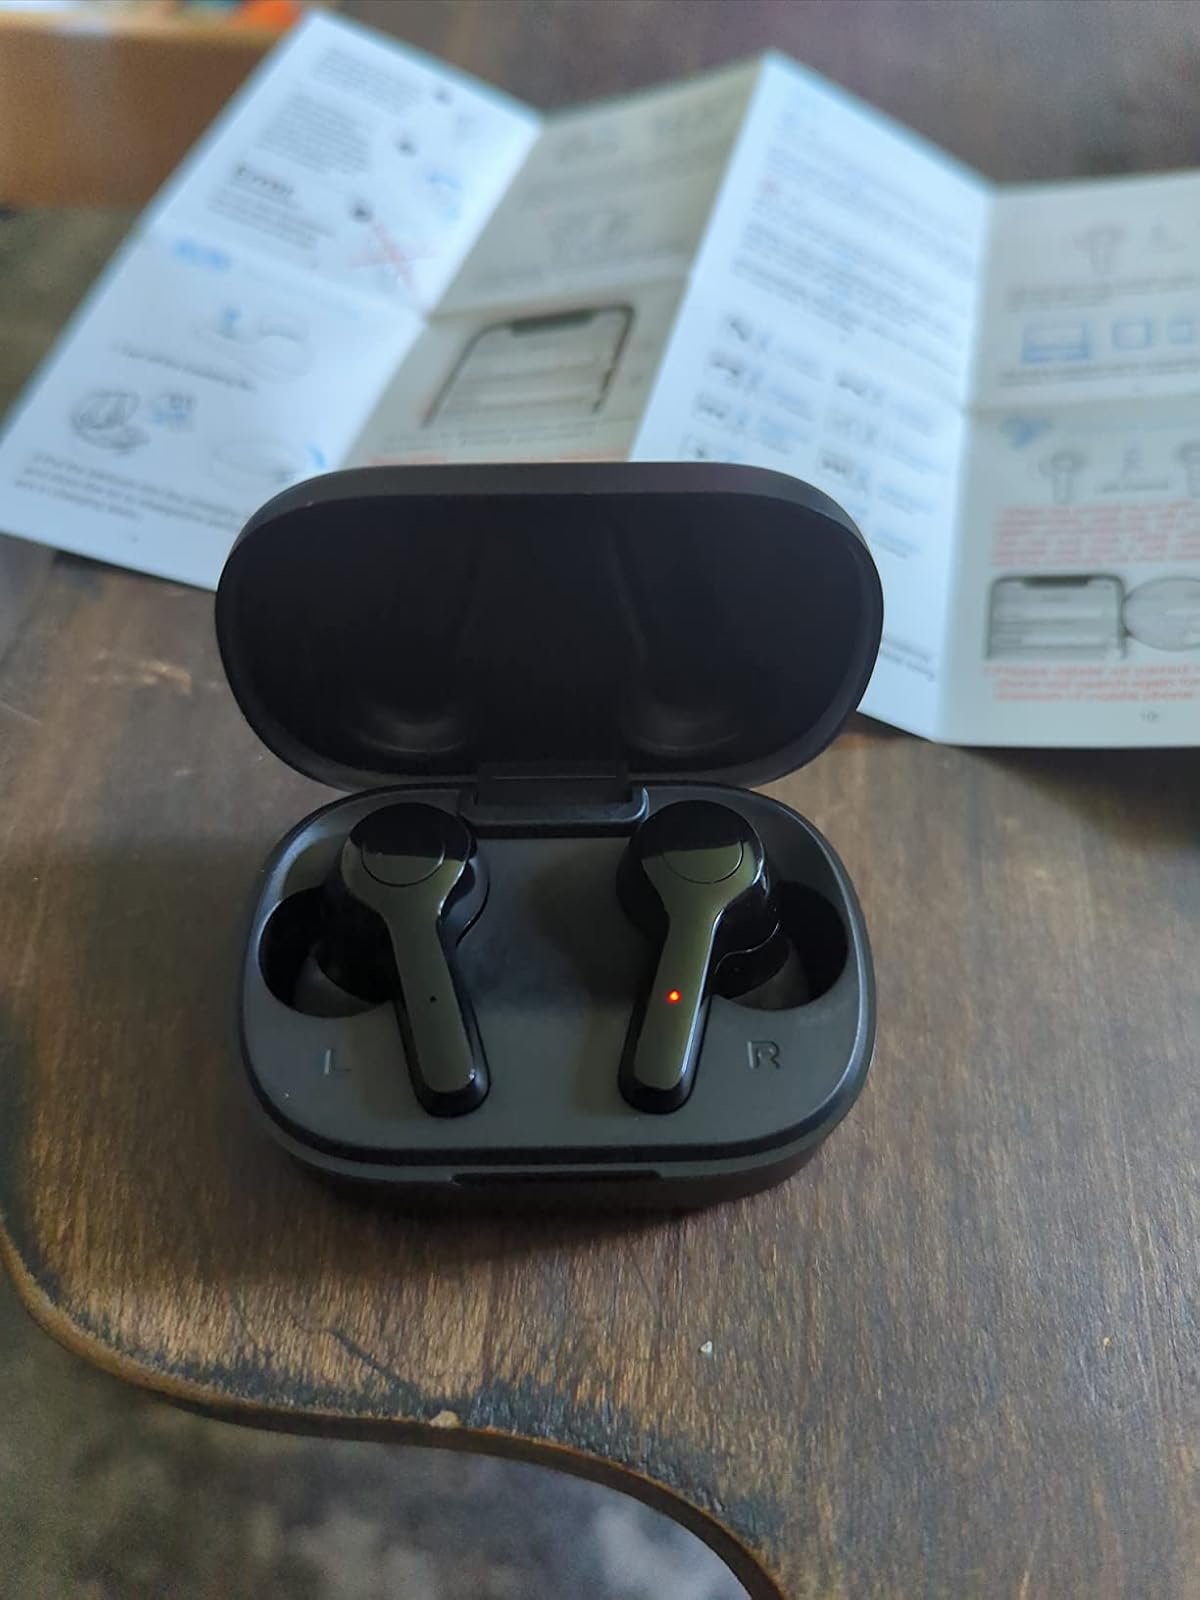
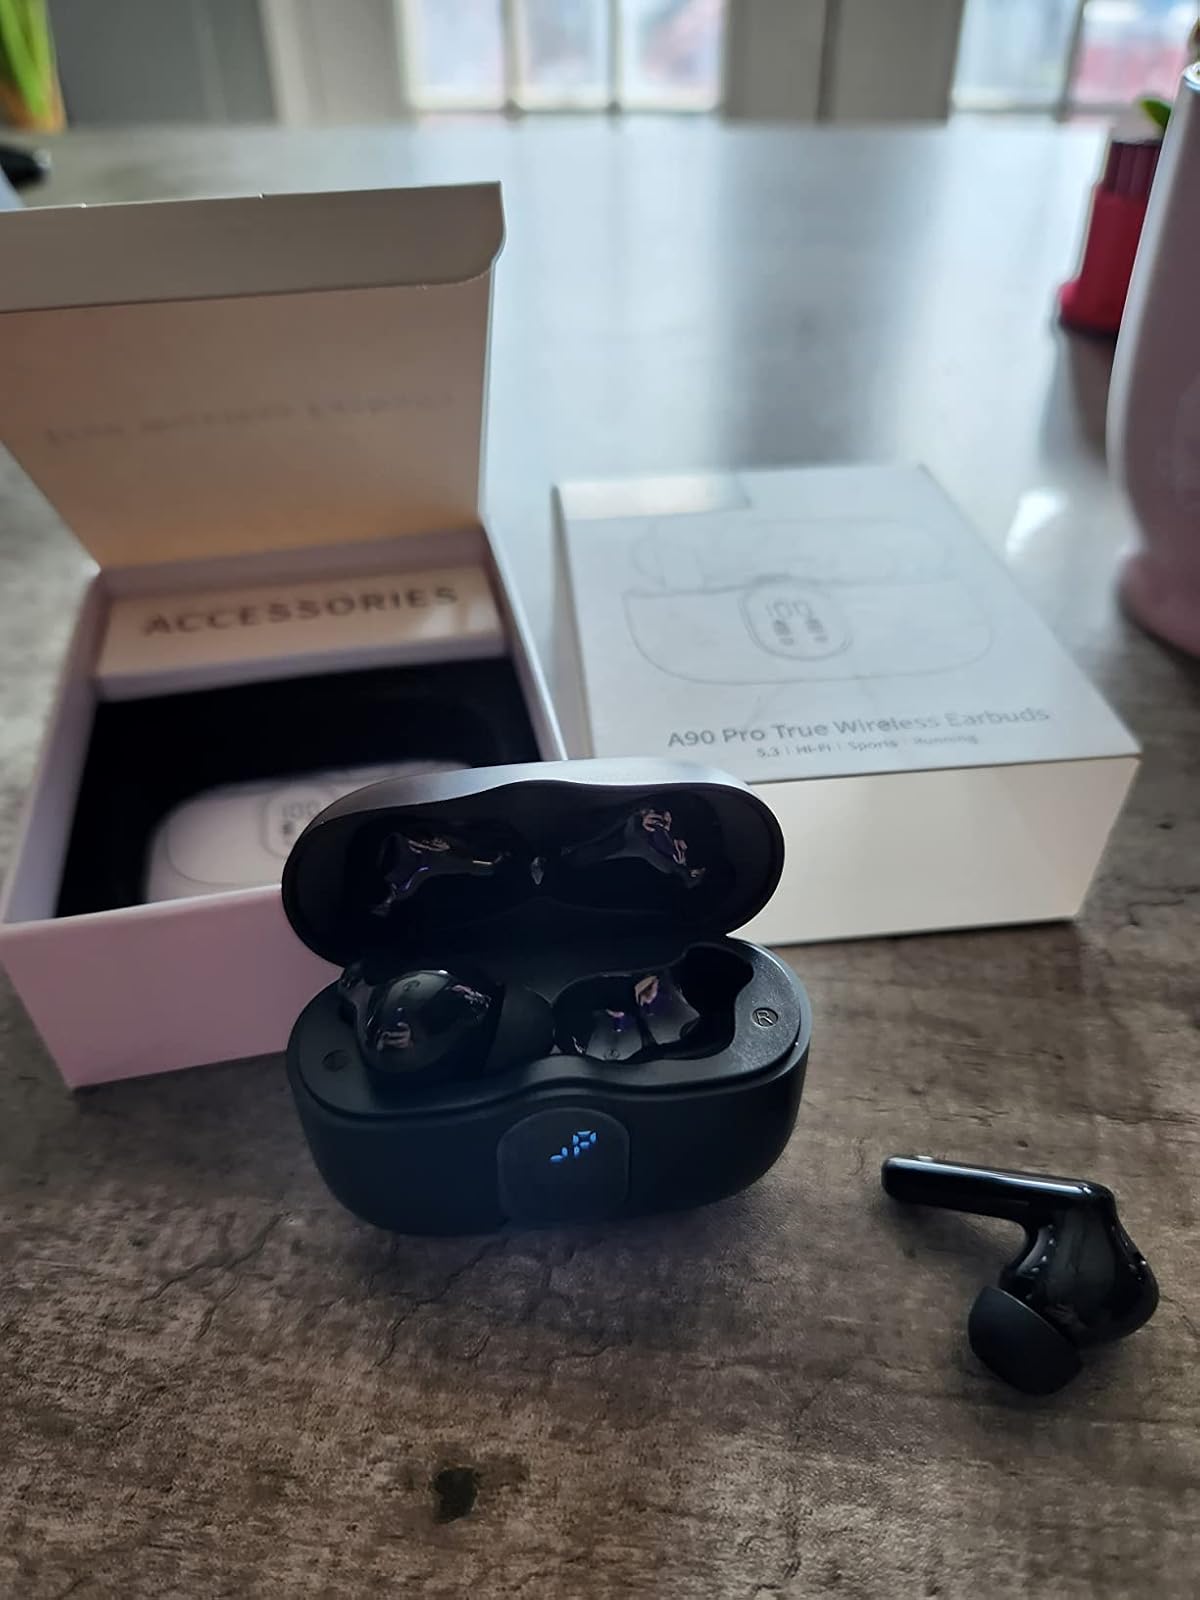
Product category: earbuds
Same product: no